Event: Nepal Earthquake
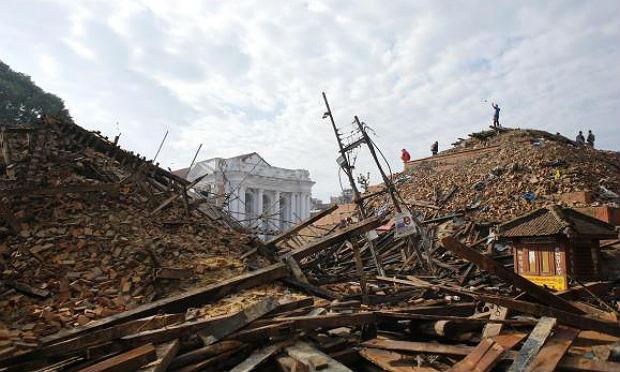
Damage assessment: damage